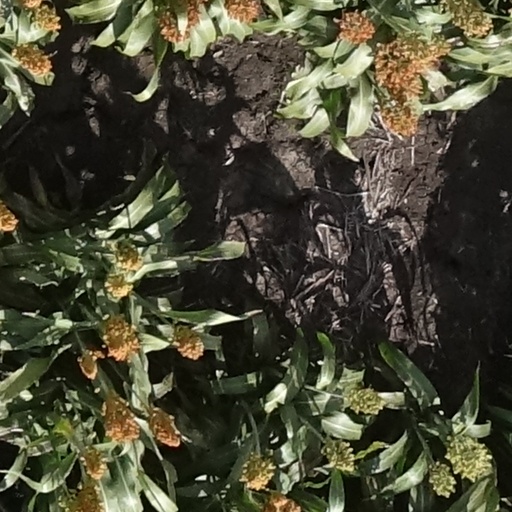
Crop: sorghum